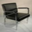
Label: chair